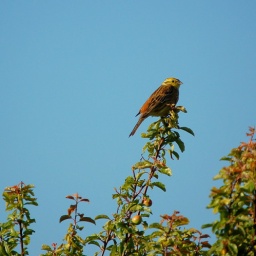
Bird in an apple tree - or one for Ray to identify ;D